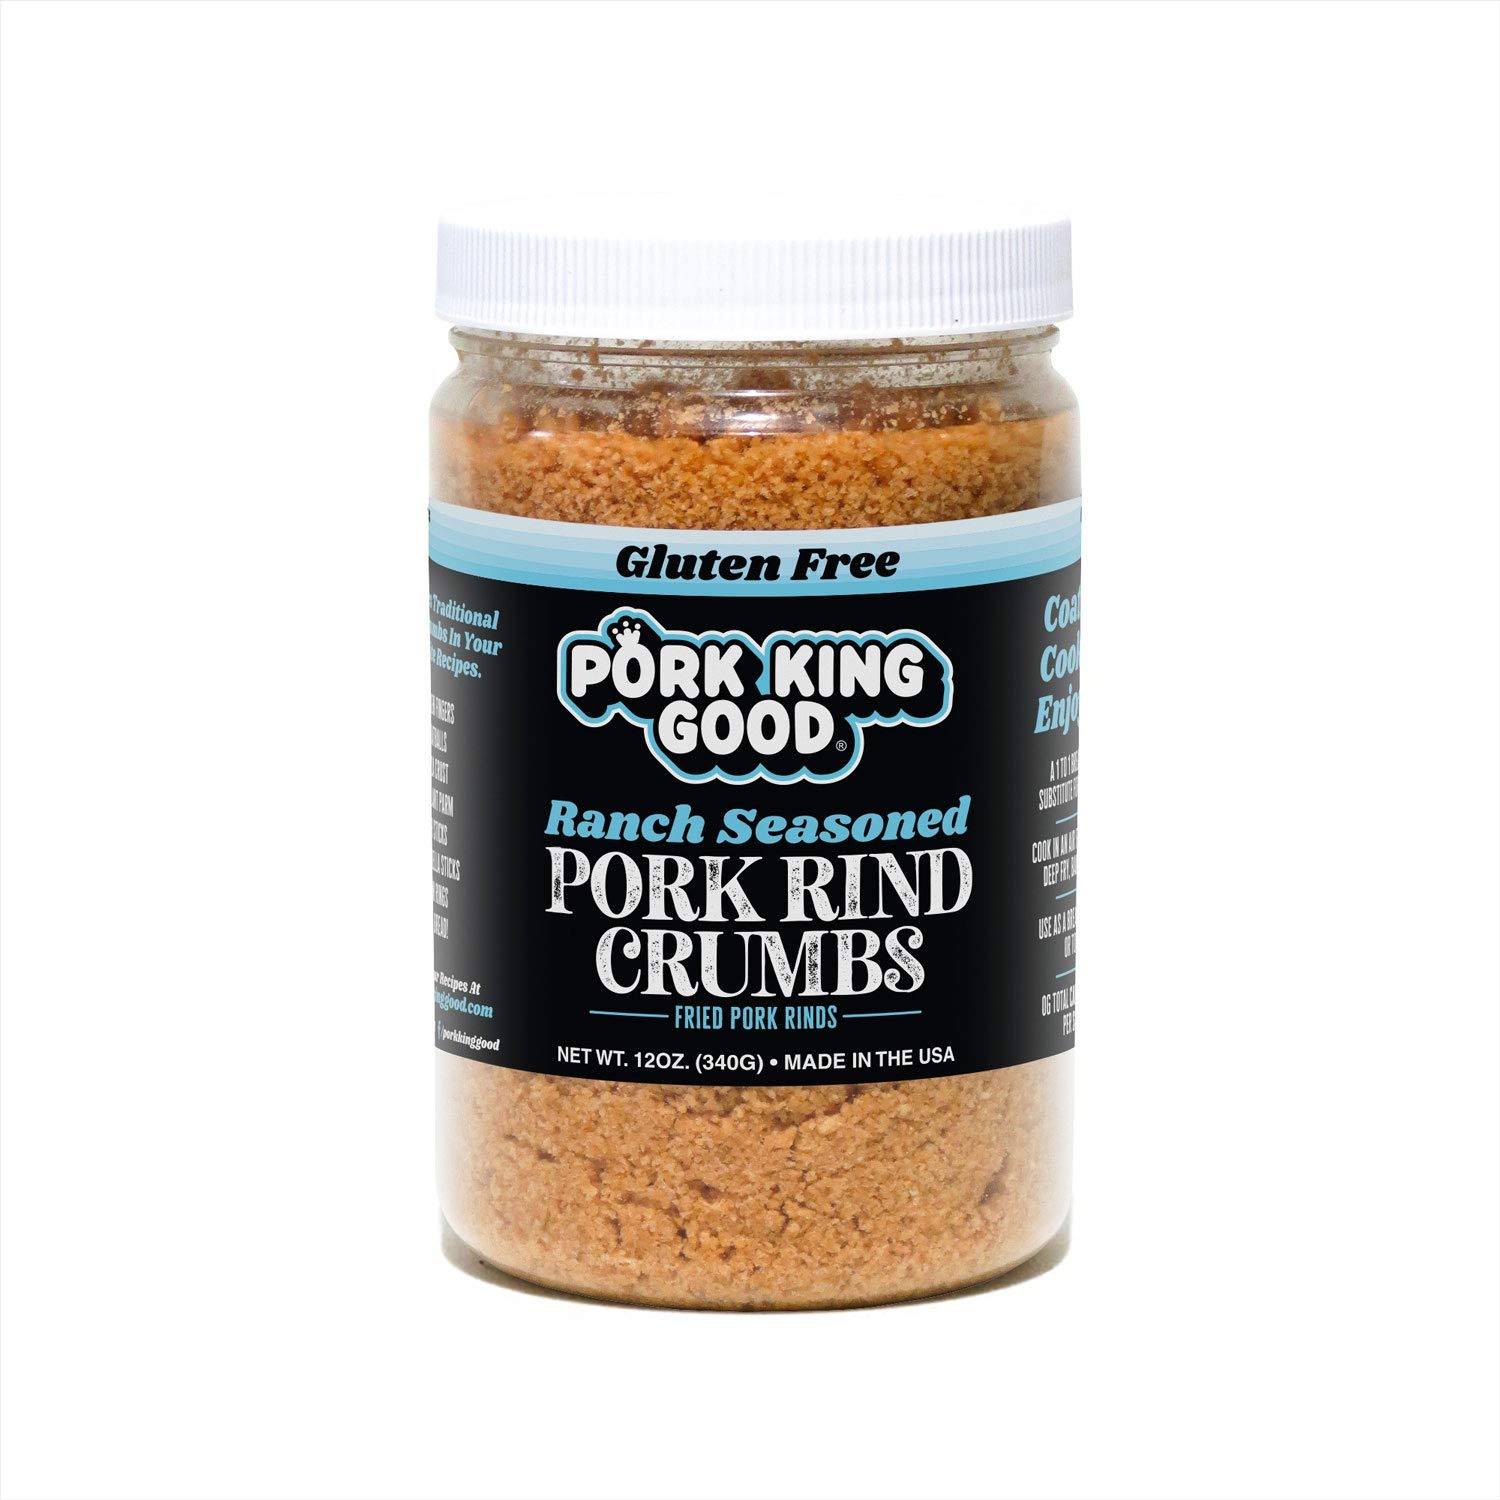
Item Name: Pork King Good Low Carb Keto Diet Ranch Pork Rind Breadcrumbs! Perfect For Ketogenic, Paleo, Gluten-Free, Sugar Free and Bariatric Diets (Ranch, 12 Oz Jar)
Bullet Point 1: ✔️ NO CARBS! For those of you following a ketogenic diet, paleo diet, bariatric diet, gluten-free, diabetic diet, or just watching your carbs, you’ll now be able to enjoy your favorite foods again without the guilt! Each serving of our Pork King Good Pork Rind Crumbs has absolutely no carbs!
Bullet Point 2: ✔️ SIMPLE & DELICIOUS RECIPES! We’ve taken our insanely delicious Pork King Good Pork Rinds and chicharrones and grinded them down into crumbs to be used in place of bread crumbs in your favorite recipes! Try them out to make chicken fingers, fish sticks, eggplant parmigiana, meatballs, and even in place of flour for pizza crusts, garlic bread, and even pancakes! The options are limitless! Visit us online for free recipes.
Bullet Point 3: ✔️ CONVENIENT! If you’ve tried crunching up pork rinds before in your low carb recipes, you know that it’s pretty time consuming and tedious, albeit delicious. We at Pork King Good have been grinding up pork rinds for our own personal ketogenic use for quite some time, until deciding to offer this convenient option to the masses! Each of our 12 oz packages contain 4 whole cups worth of Pork Rind Crumbs and the jar shape makes for easy scooping and measuring!
Bullet Point 4: ✔️ WHY PORK RINDS? First and foremost, they’re Pork-King good! (See what we did there?!) We’ve developed the most insanely delicious pork rinds out there...Light, salty, crunchy melt-in-your-mouth whisps of deliciousness...need we say more? Pork King Good pork rinds are not just any old snack food. They’re the ultimate, naturally low-carb, quintessentially keto snack food! Each serving contains: - 0 grams of carbs - 0 grams of sugar - Only 90 calories!
Product Description: We at Pork King Good have experimented with tons of alternative, low-carb breading options, pizza crusts, bread, pancakes, etc. and found that our favorite solution was also one of our favorite snacks: the pork rind! We found ourselves grinding up bags of pork rinds or chicharrones at a time so that we’d always have some on hand to quickly throw meals together, and it dawned on us that others might appreciate this as well. Voila! This is how Pork King Good Pork Rind Crumbs came to be. So, we’ve decided to offer a convenient pre-crushed option to the masses in the form of Pork Rind Crumbs! Our jars are convenient for measuring and also ensure freshness without having to worry about separate resealable storage containers. Simply close your jar and you're good to go! So why pork rinds? First and foremost, they’re pork-king good! (See what we did there?!) We’ve developed the most insanely delicious pork rinds out there...Light, salty, crunchy melt-in-your-mouth whisps of deliciousness...need we say more? Pork King Good pork rinds are not just any old snack food. They’re the ultimate, naturally low-carb, high-protein, quintessentially keto snack food! Using Pork King Good Pork Rind Crumbs as a breading is easy! Simply coat your chicken, pork, or fish (or even vegetables) in something that will make the crumbs stick (you can use a simple egg/cream mix or get creative with ingredients like pickle juice, sour cream, or ranch dressing). Then, cover them in Pork King Good Pork Rind Crumbs and bake or fry as you normally would! Easy, delicious, and a low carb game-changer!
Value: 12.0
Unit: Ounce

Price: 7.99